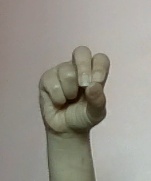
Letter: gaaf